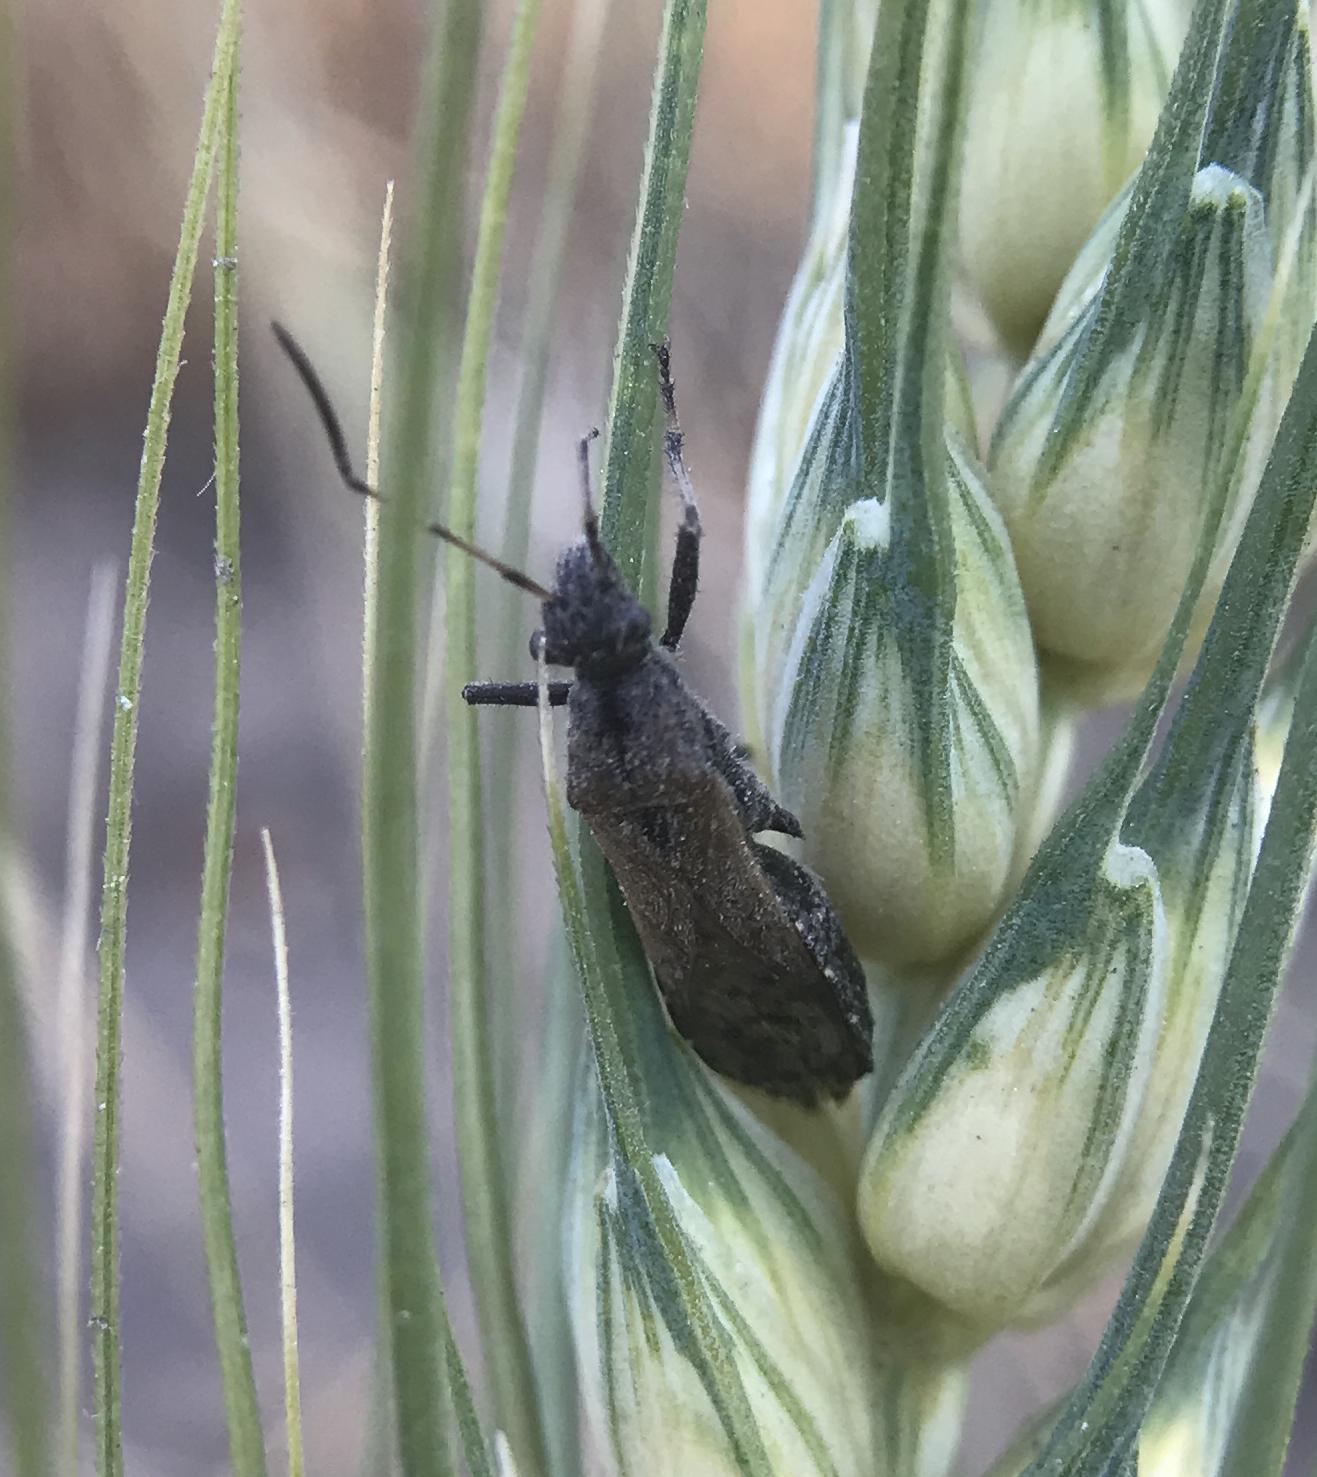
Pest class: predators